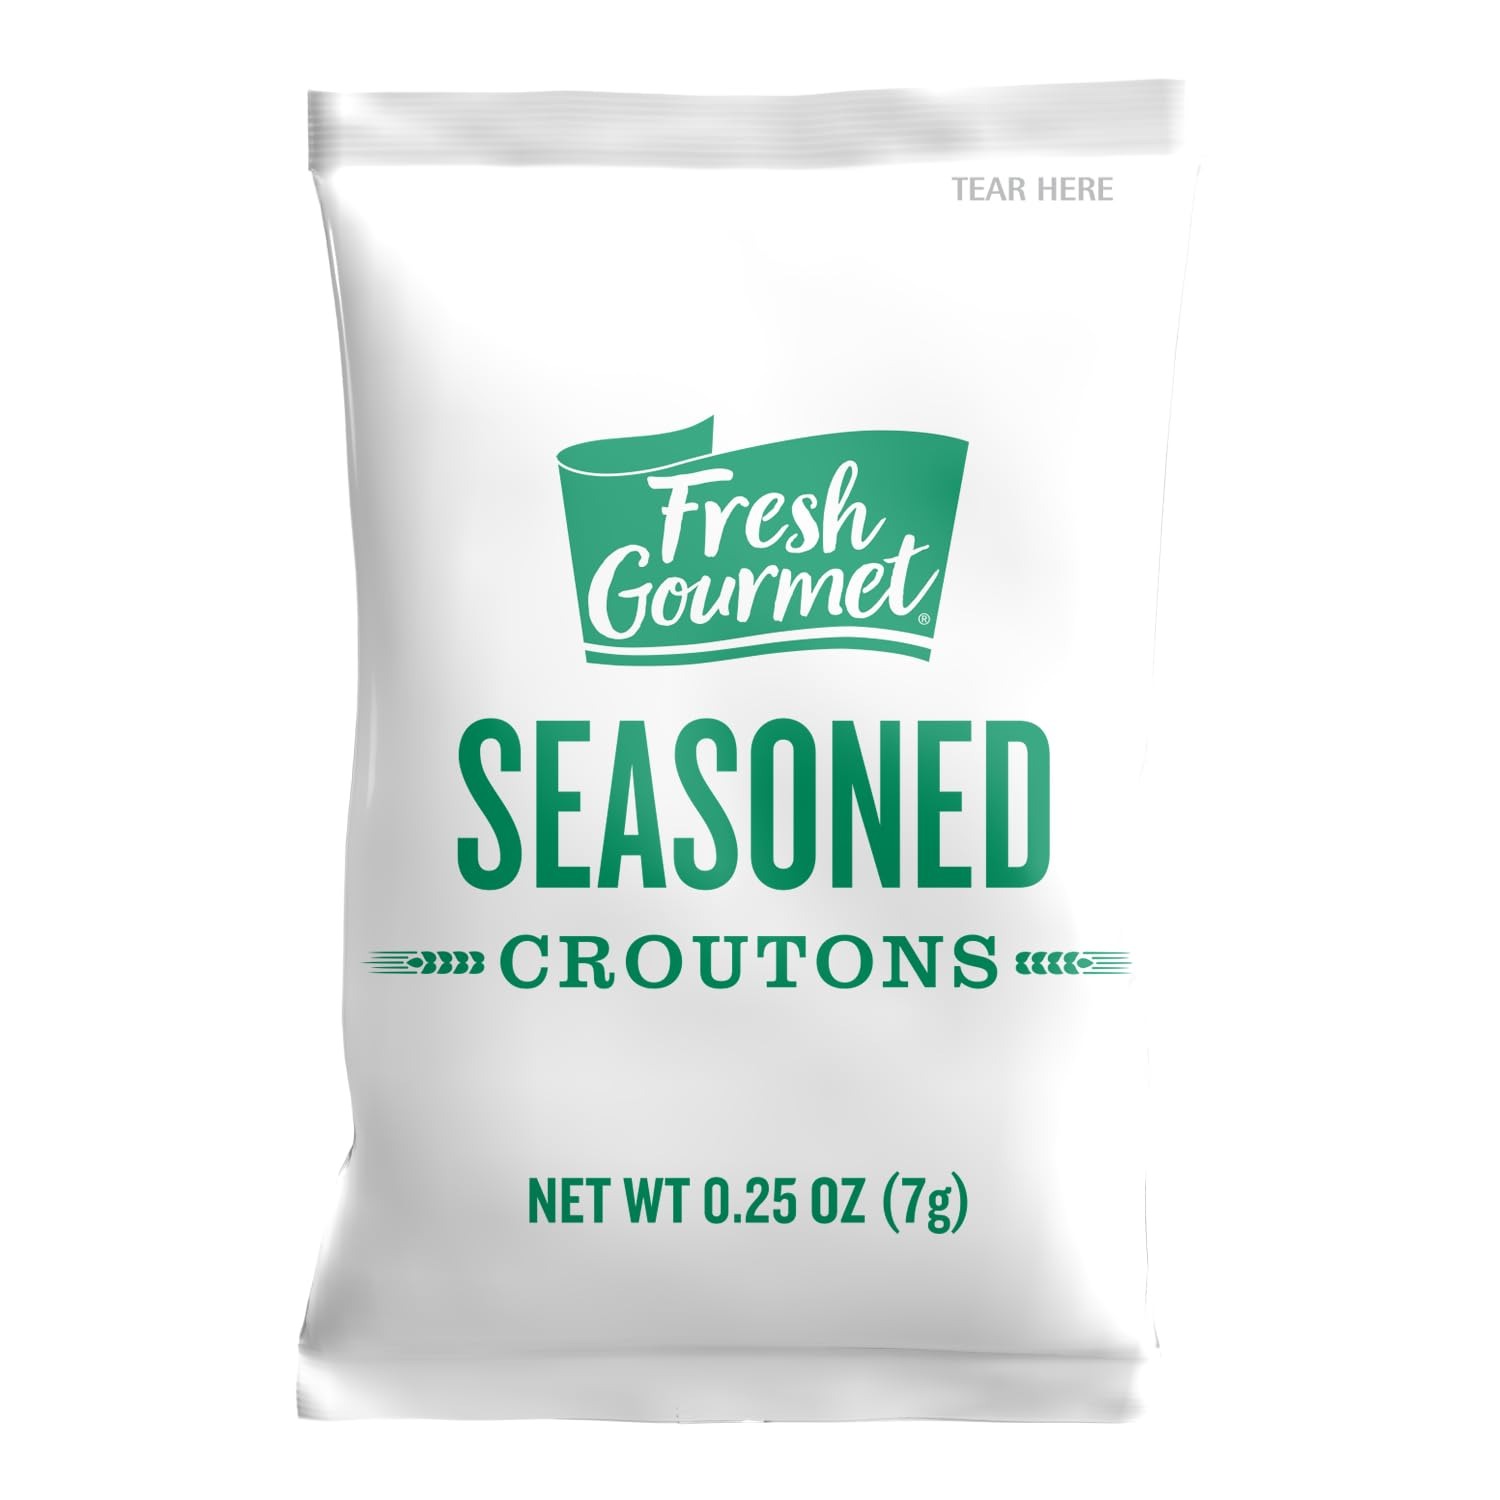
Item Name: Fresh Gourmet Premium Croutons | Seasoned | 0.25 Ounce, Pack of 250 | Single Serve | Crunchy Salad Topper
Bullet Point 1: SEASONED CROUTONS: Single-serve croutons are perfect for restaurants and catering; 2.82-oz. (Pack of 250)
Bullet Point 2: CREATING THE PERFECT CROUTON: We start with fresh, oven-baked bread, toasted to a golden brown; generous-sized croutons seasoned with a savory blend of herbs and spices make the perfect finishing touch
Bullet Point 3: SPRINKLE, CRUNCH, REPEAT: Our premium salad croutons add crunch to your favorite soups, salads and more; Only 25-30 calories per serving
Bullet Point 4: CONVENIENT INDIVIDUAL BAGS: Handy individual bags for the perfect single portion
Bullet Point 5: ALLERGENS: Contains milk and wheat; Packaged in a facility that also packages tree nuts
Bullet Point 6: Packaging may vary
Value: 62.5
Unit: Ounce

Price: 39.06